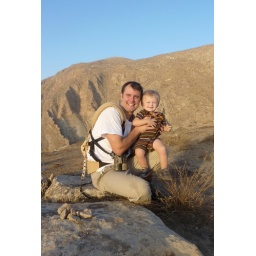
I'm sure these boys will spend lots more time in the mountains together